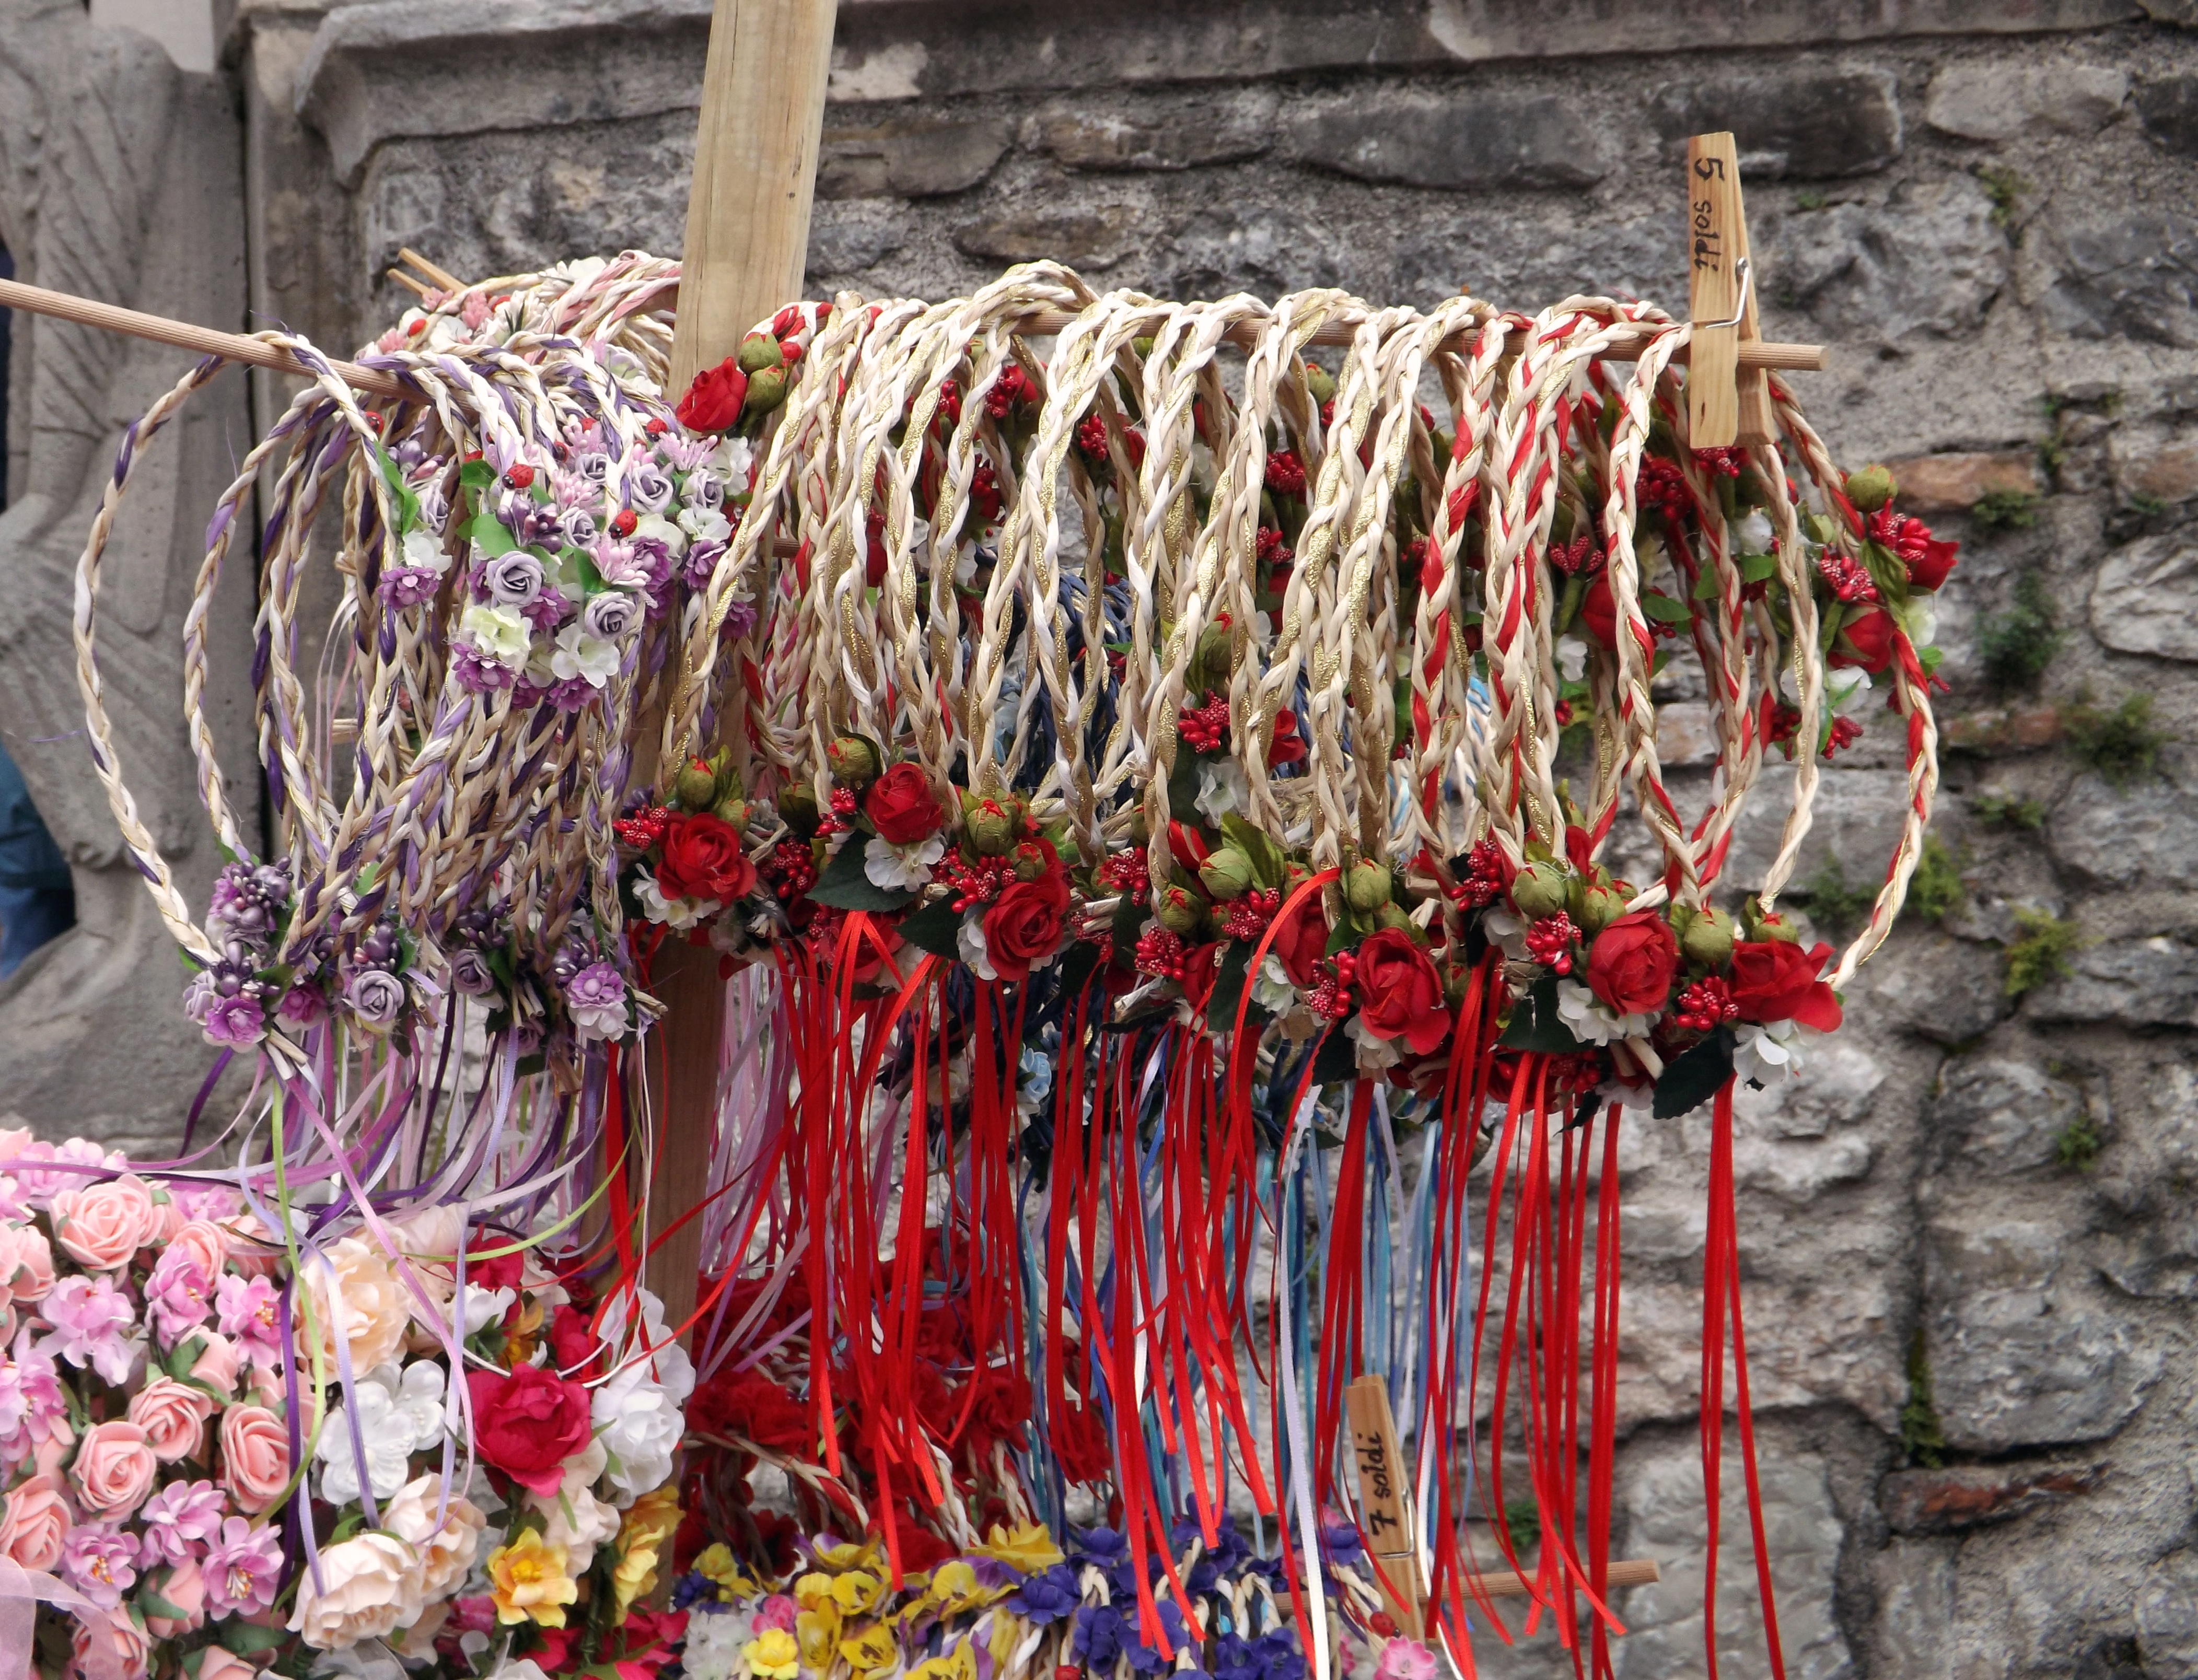
flower, color, colorful flowers, art, floristry, feast, garlands